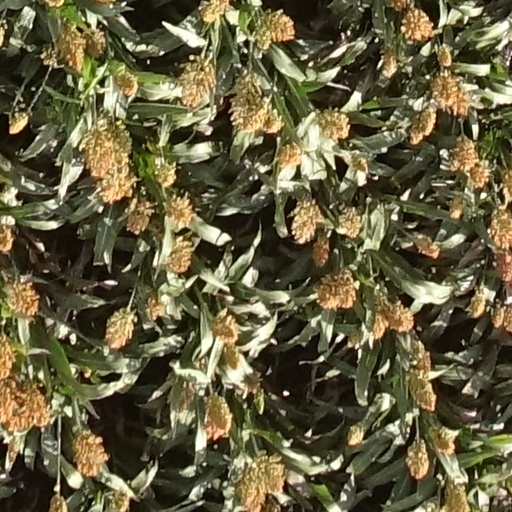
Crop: sorghum